Amsoldingen

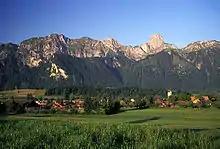
Amsoldingen village and the surrounding mountains

Amsoldingen has an area of . As of 2012, a total of or 60.3% was used for agricultural purposes, while or 21.9% is forested. The rest of the municipality is or 7.4% is settled (buildings or roads), or 8.5% is either rivers or lakes and or 1.5% is unproductive land.